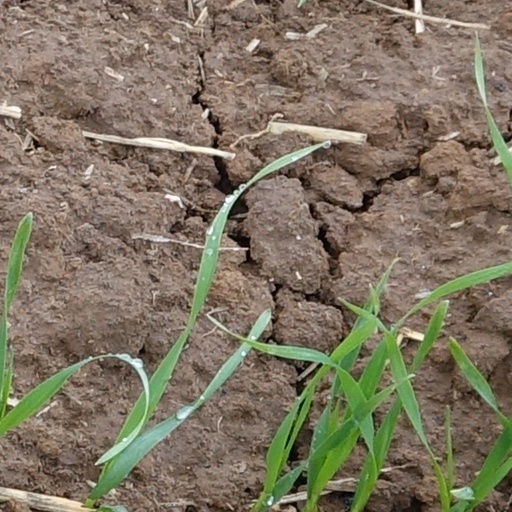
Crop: wheat